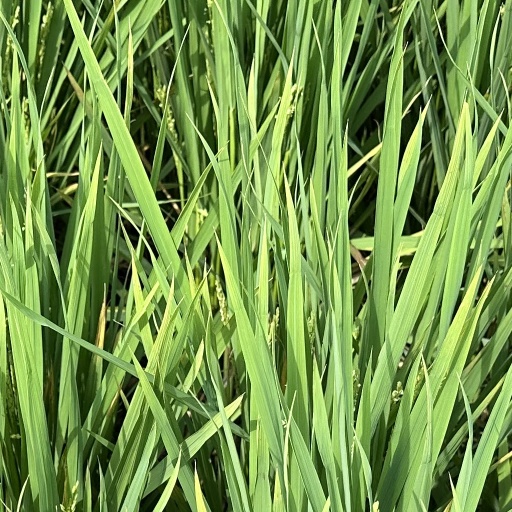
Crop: rice